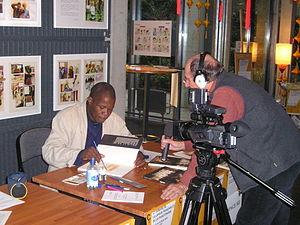
Magie noire est une bande-dessinée de Gilbert G. Groud.